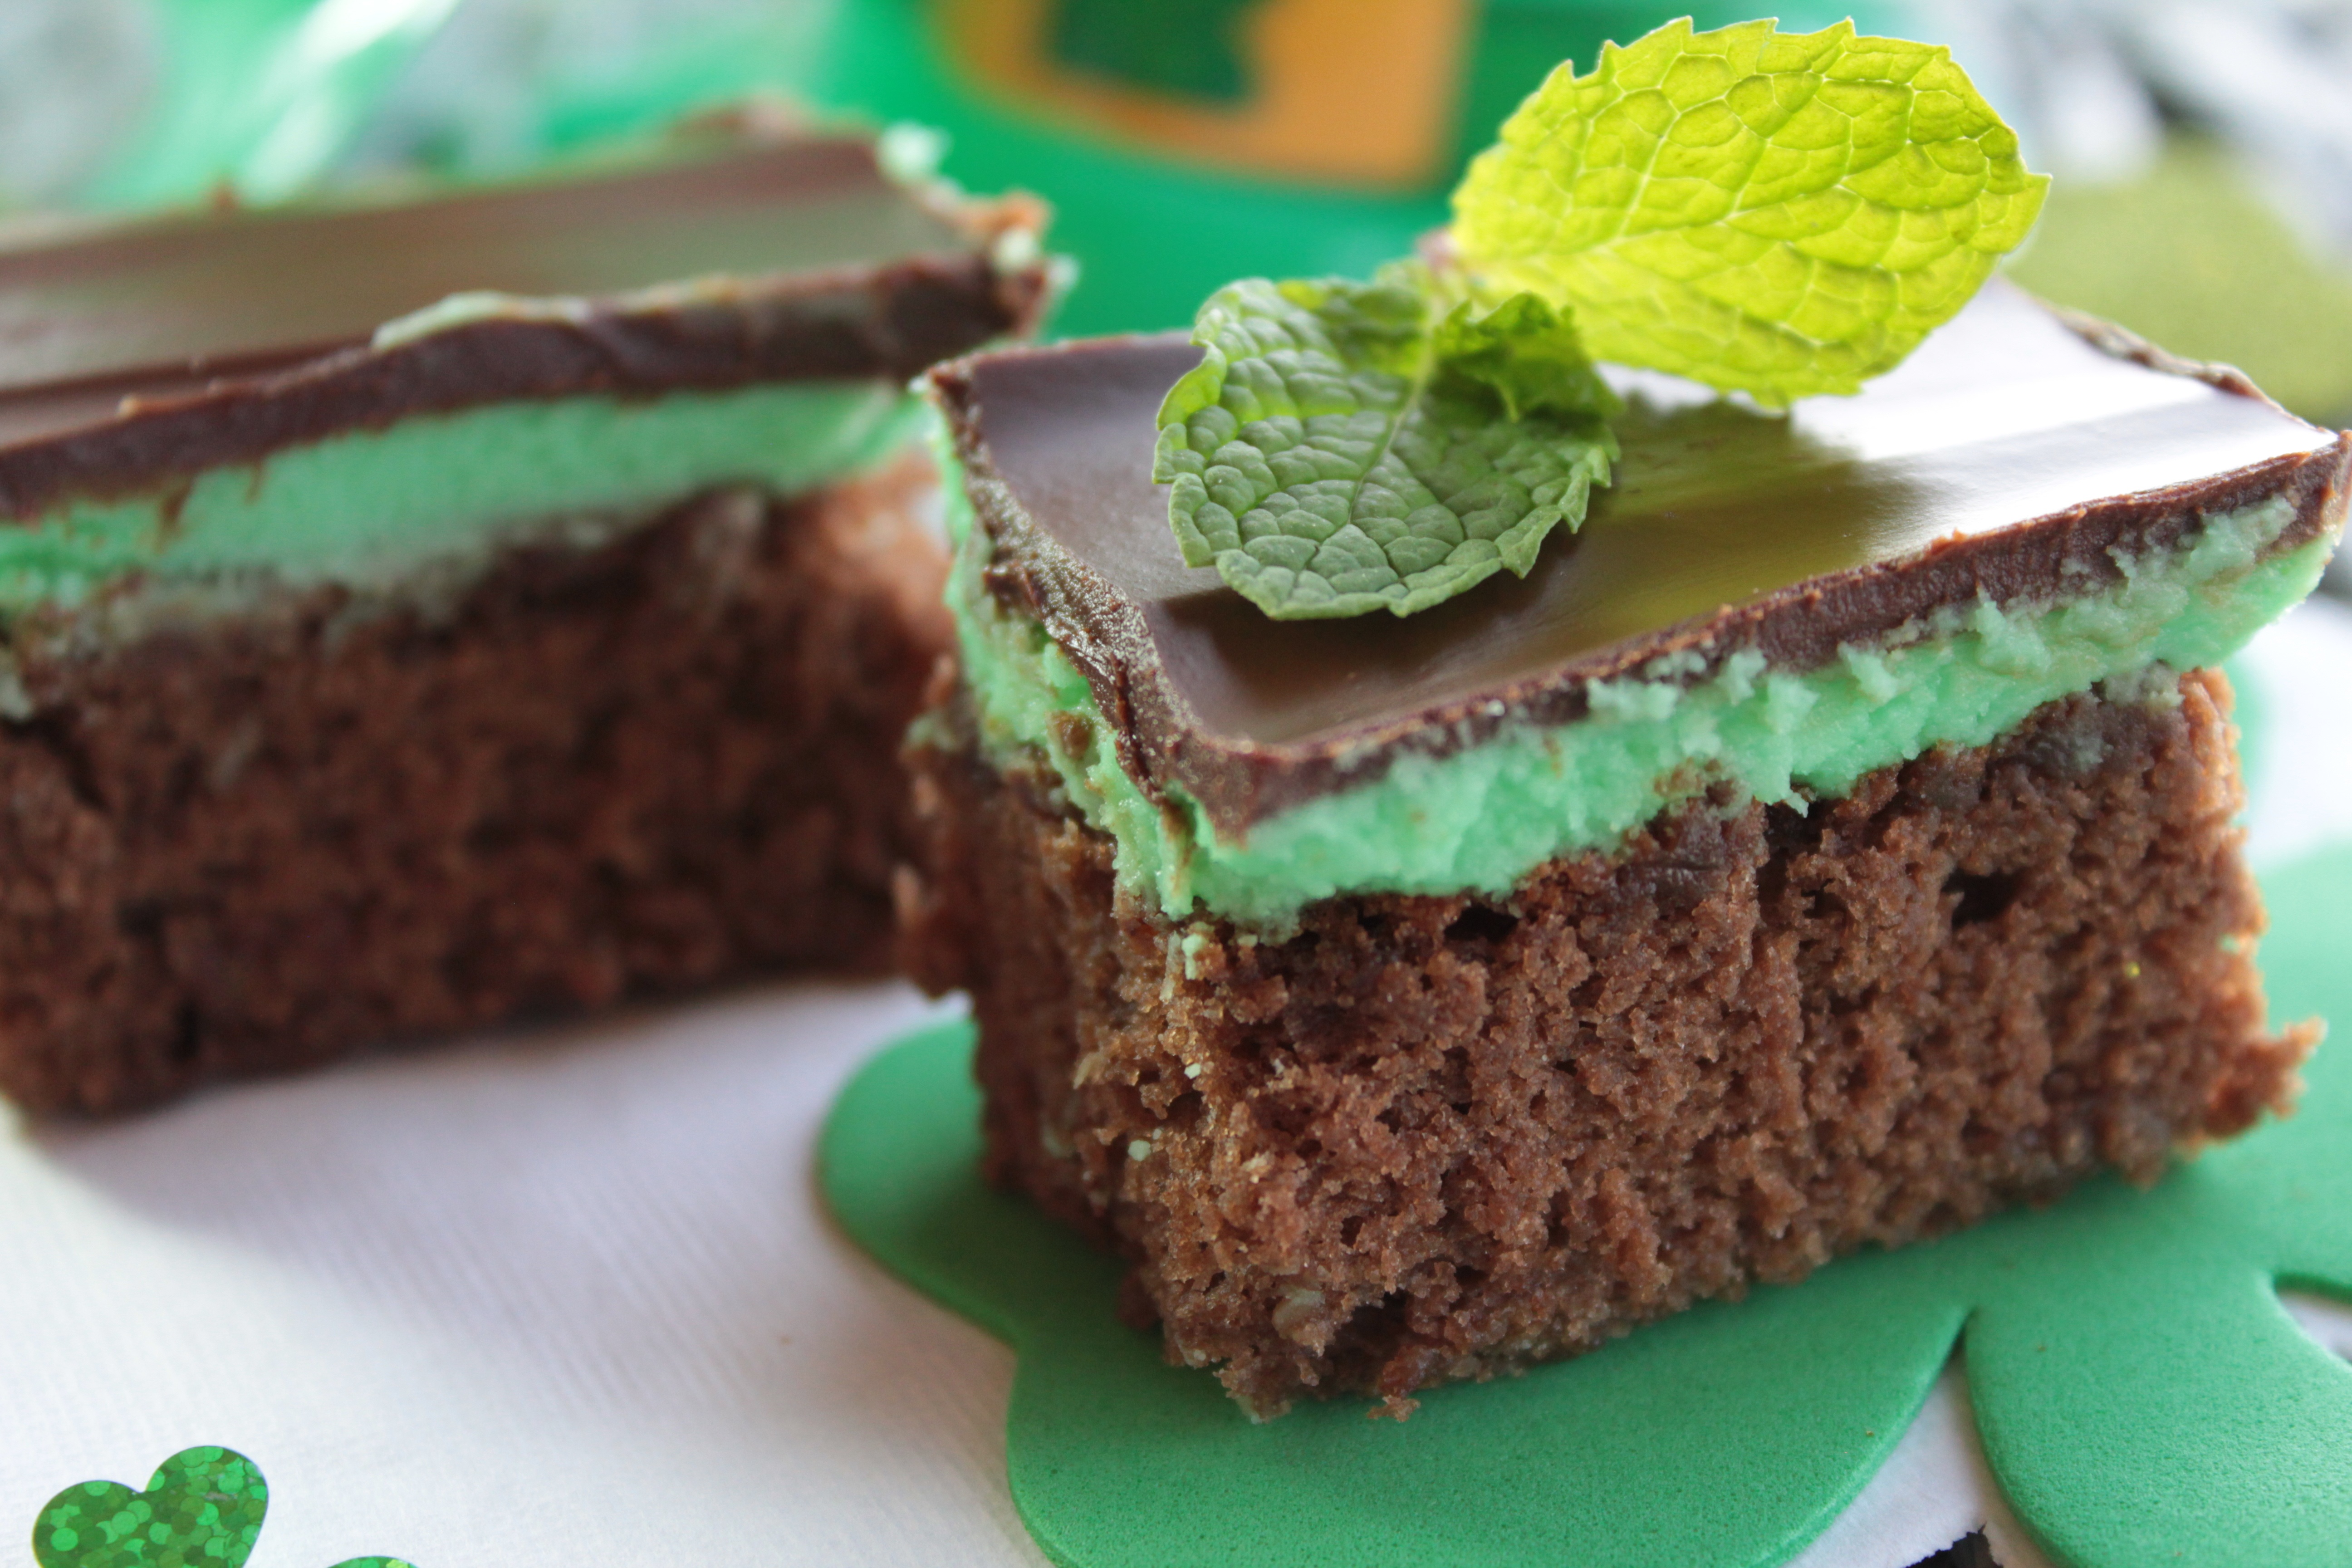
food, green, produce, chocolate, dessert, cake, chocolate cake, bake, icing, brownie, baked goods, buttercream, chocolate brownie